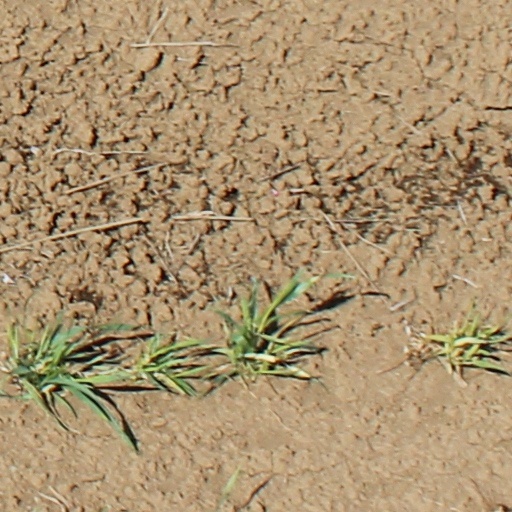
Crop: wheat